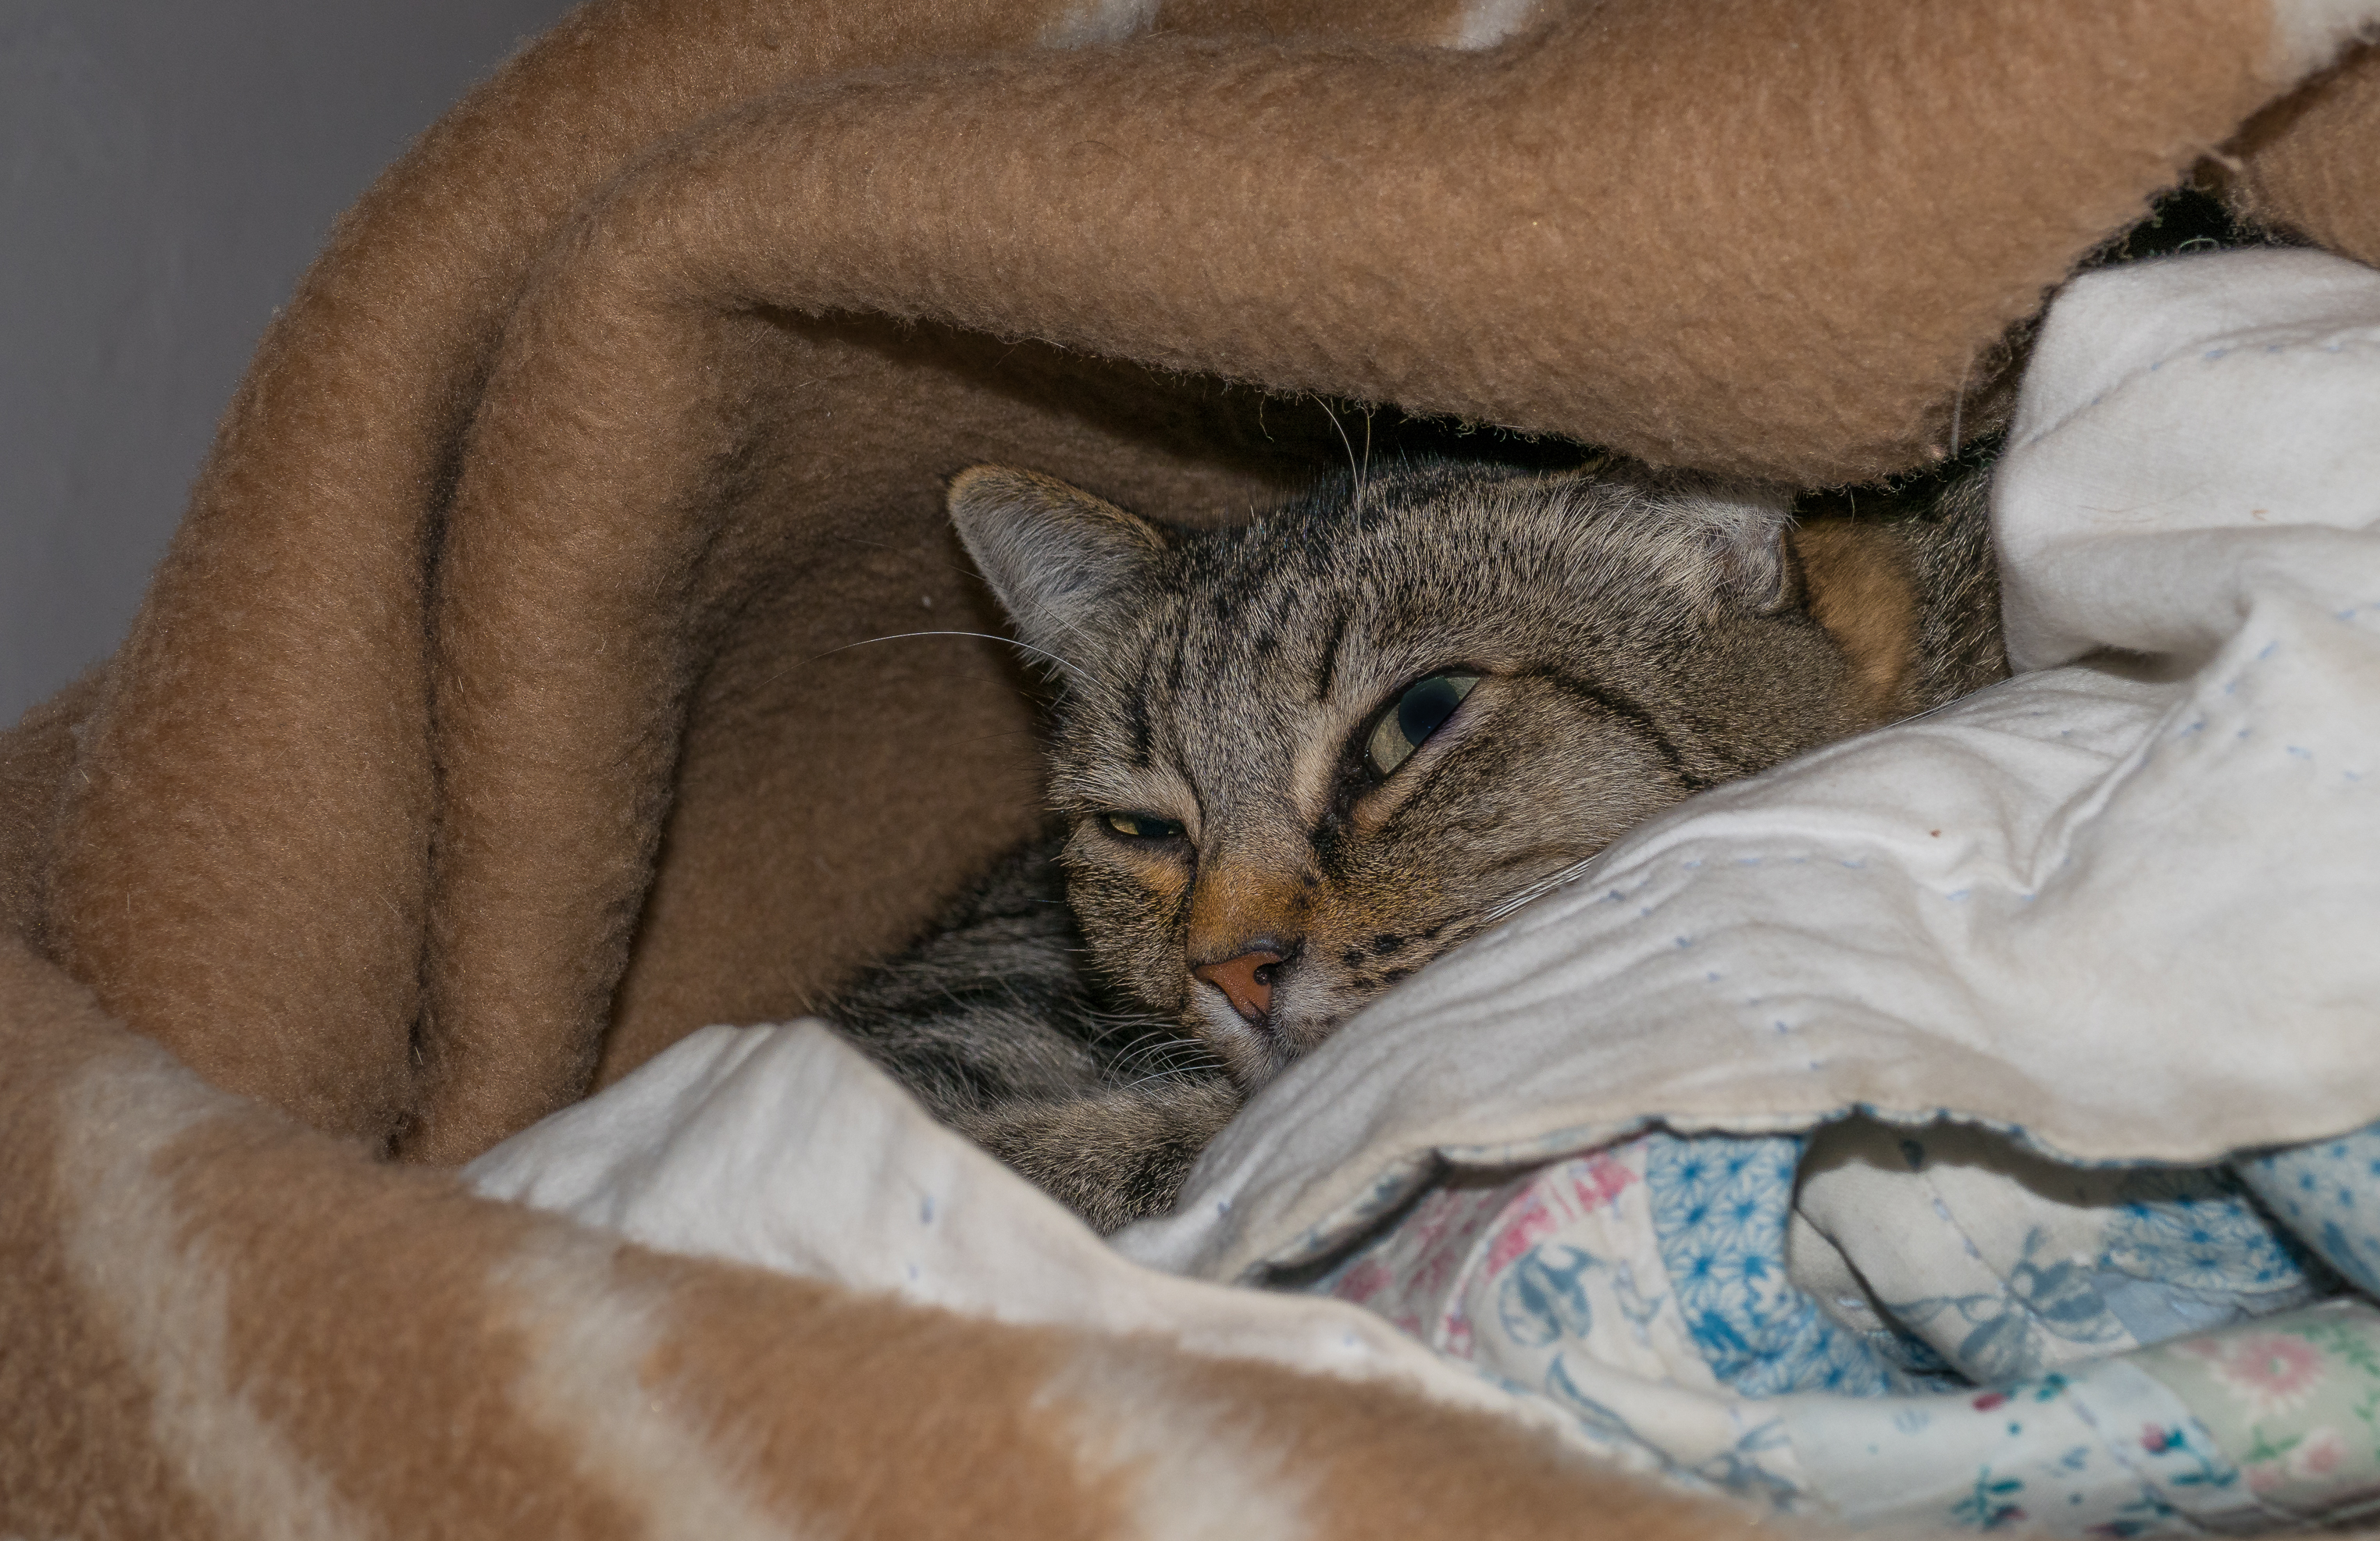
kitten, cat, mammal, cats, whiskers, animals, vertebrate, gatos, lumixfz1000, fz1000, ggl1, xovesphoto, animales, panasoniclumixfz1000, tabby cat, small to medium sized cats, cat like mammal